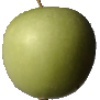
Label: Apple Granny Smith 1